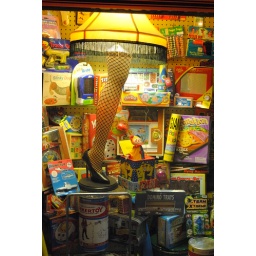
2010_0420 1073.. Leg lamp in the window of Dick's